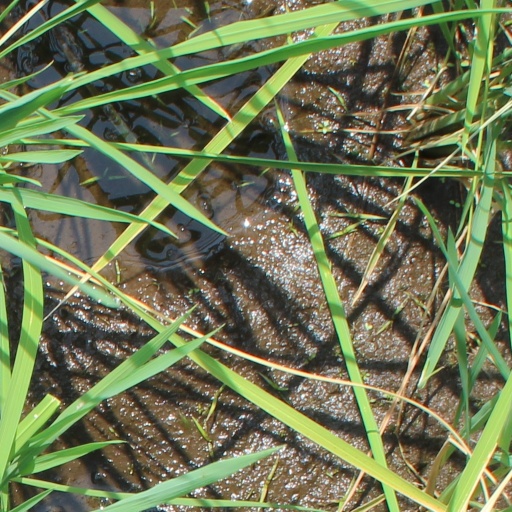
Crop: rice